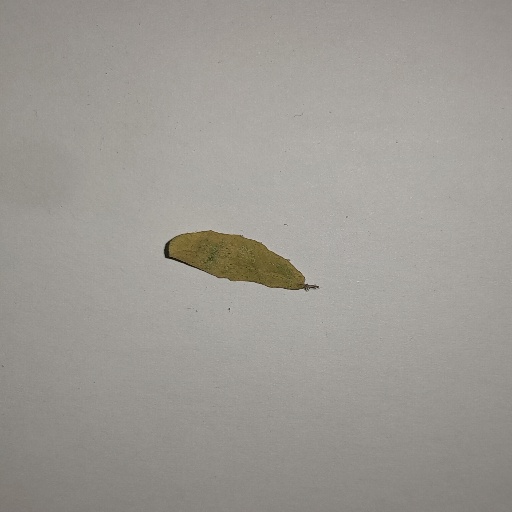
Species: Sojina
Leaf condition: Yellow Leaf